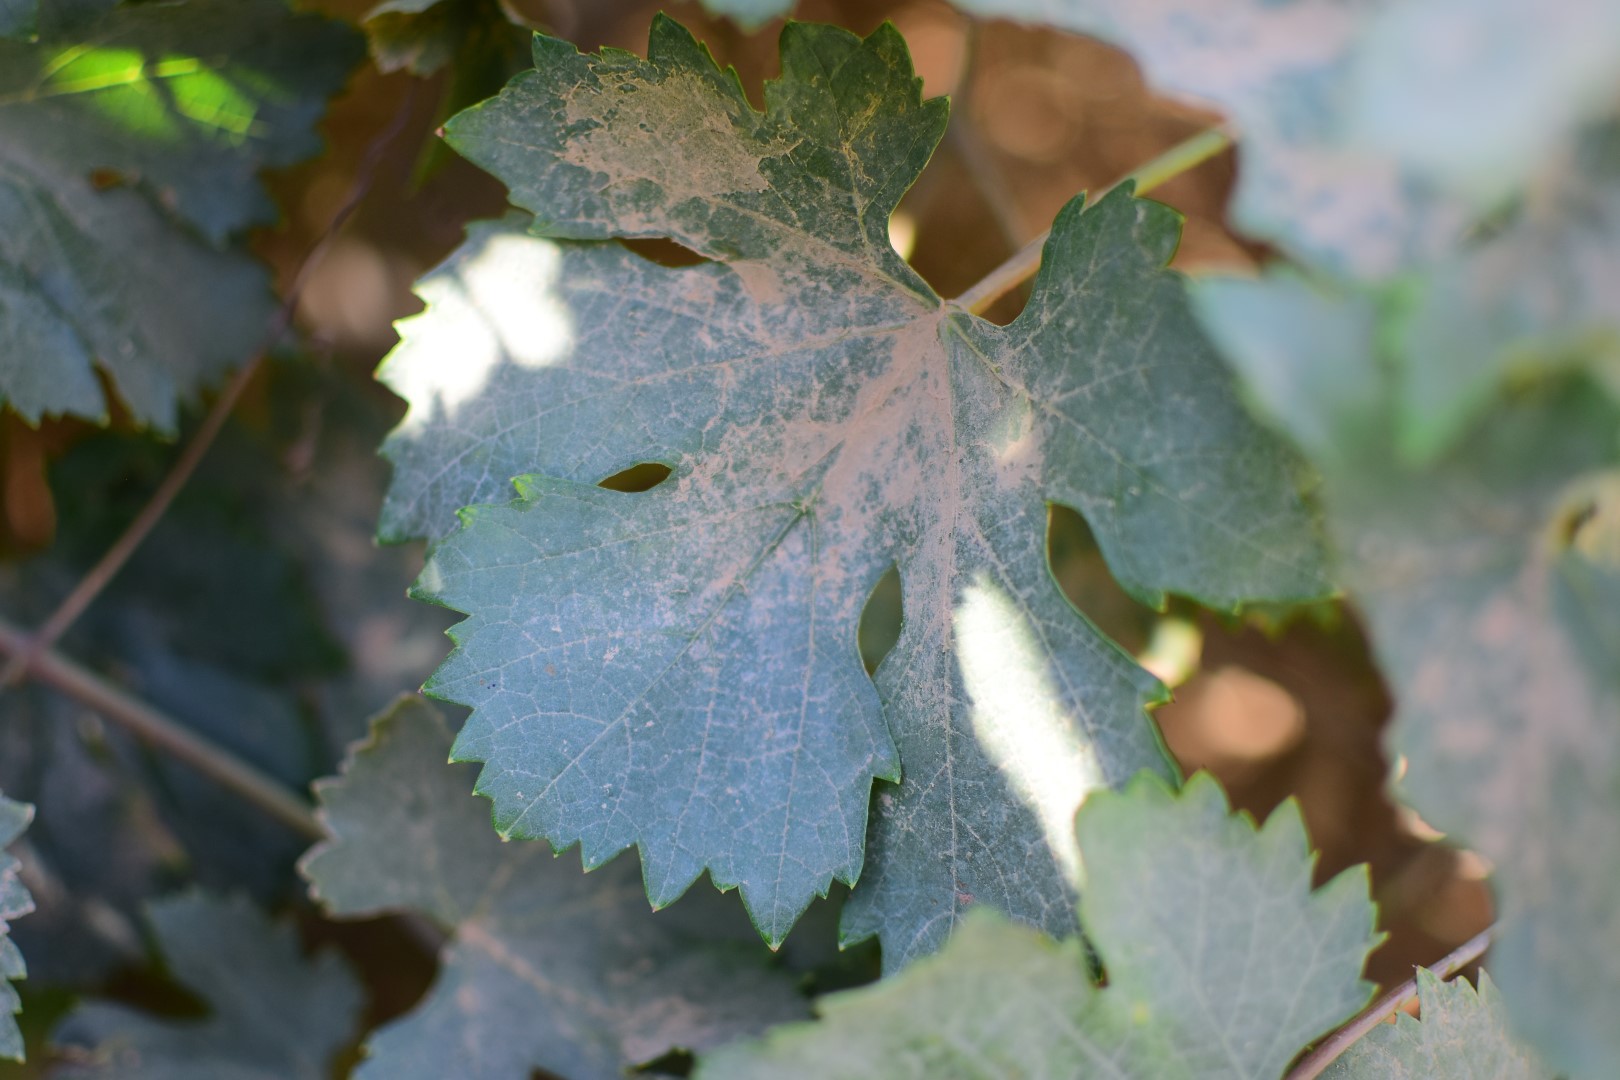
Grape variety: Halawani